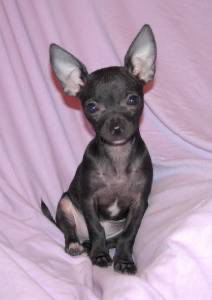
Animal: dog
Breed: chihuahua